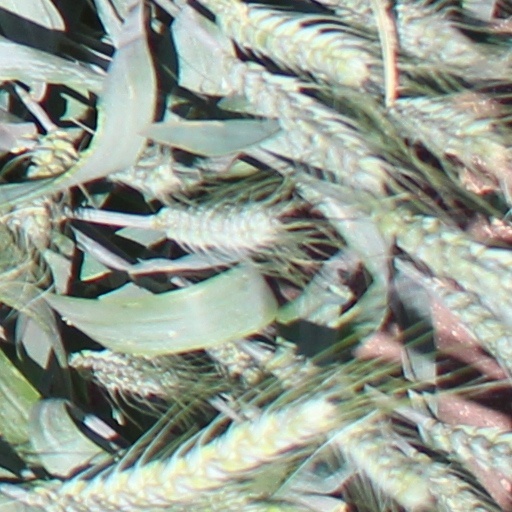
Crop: wheat